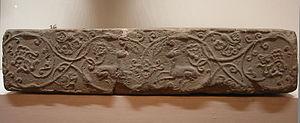
L’estampage peut désigner deux procédés :